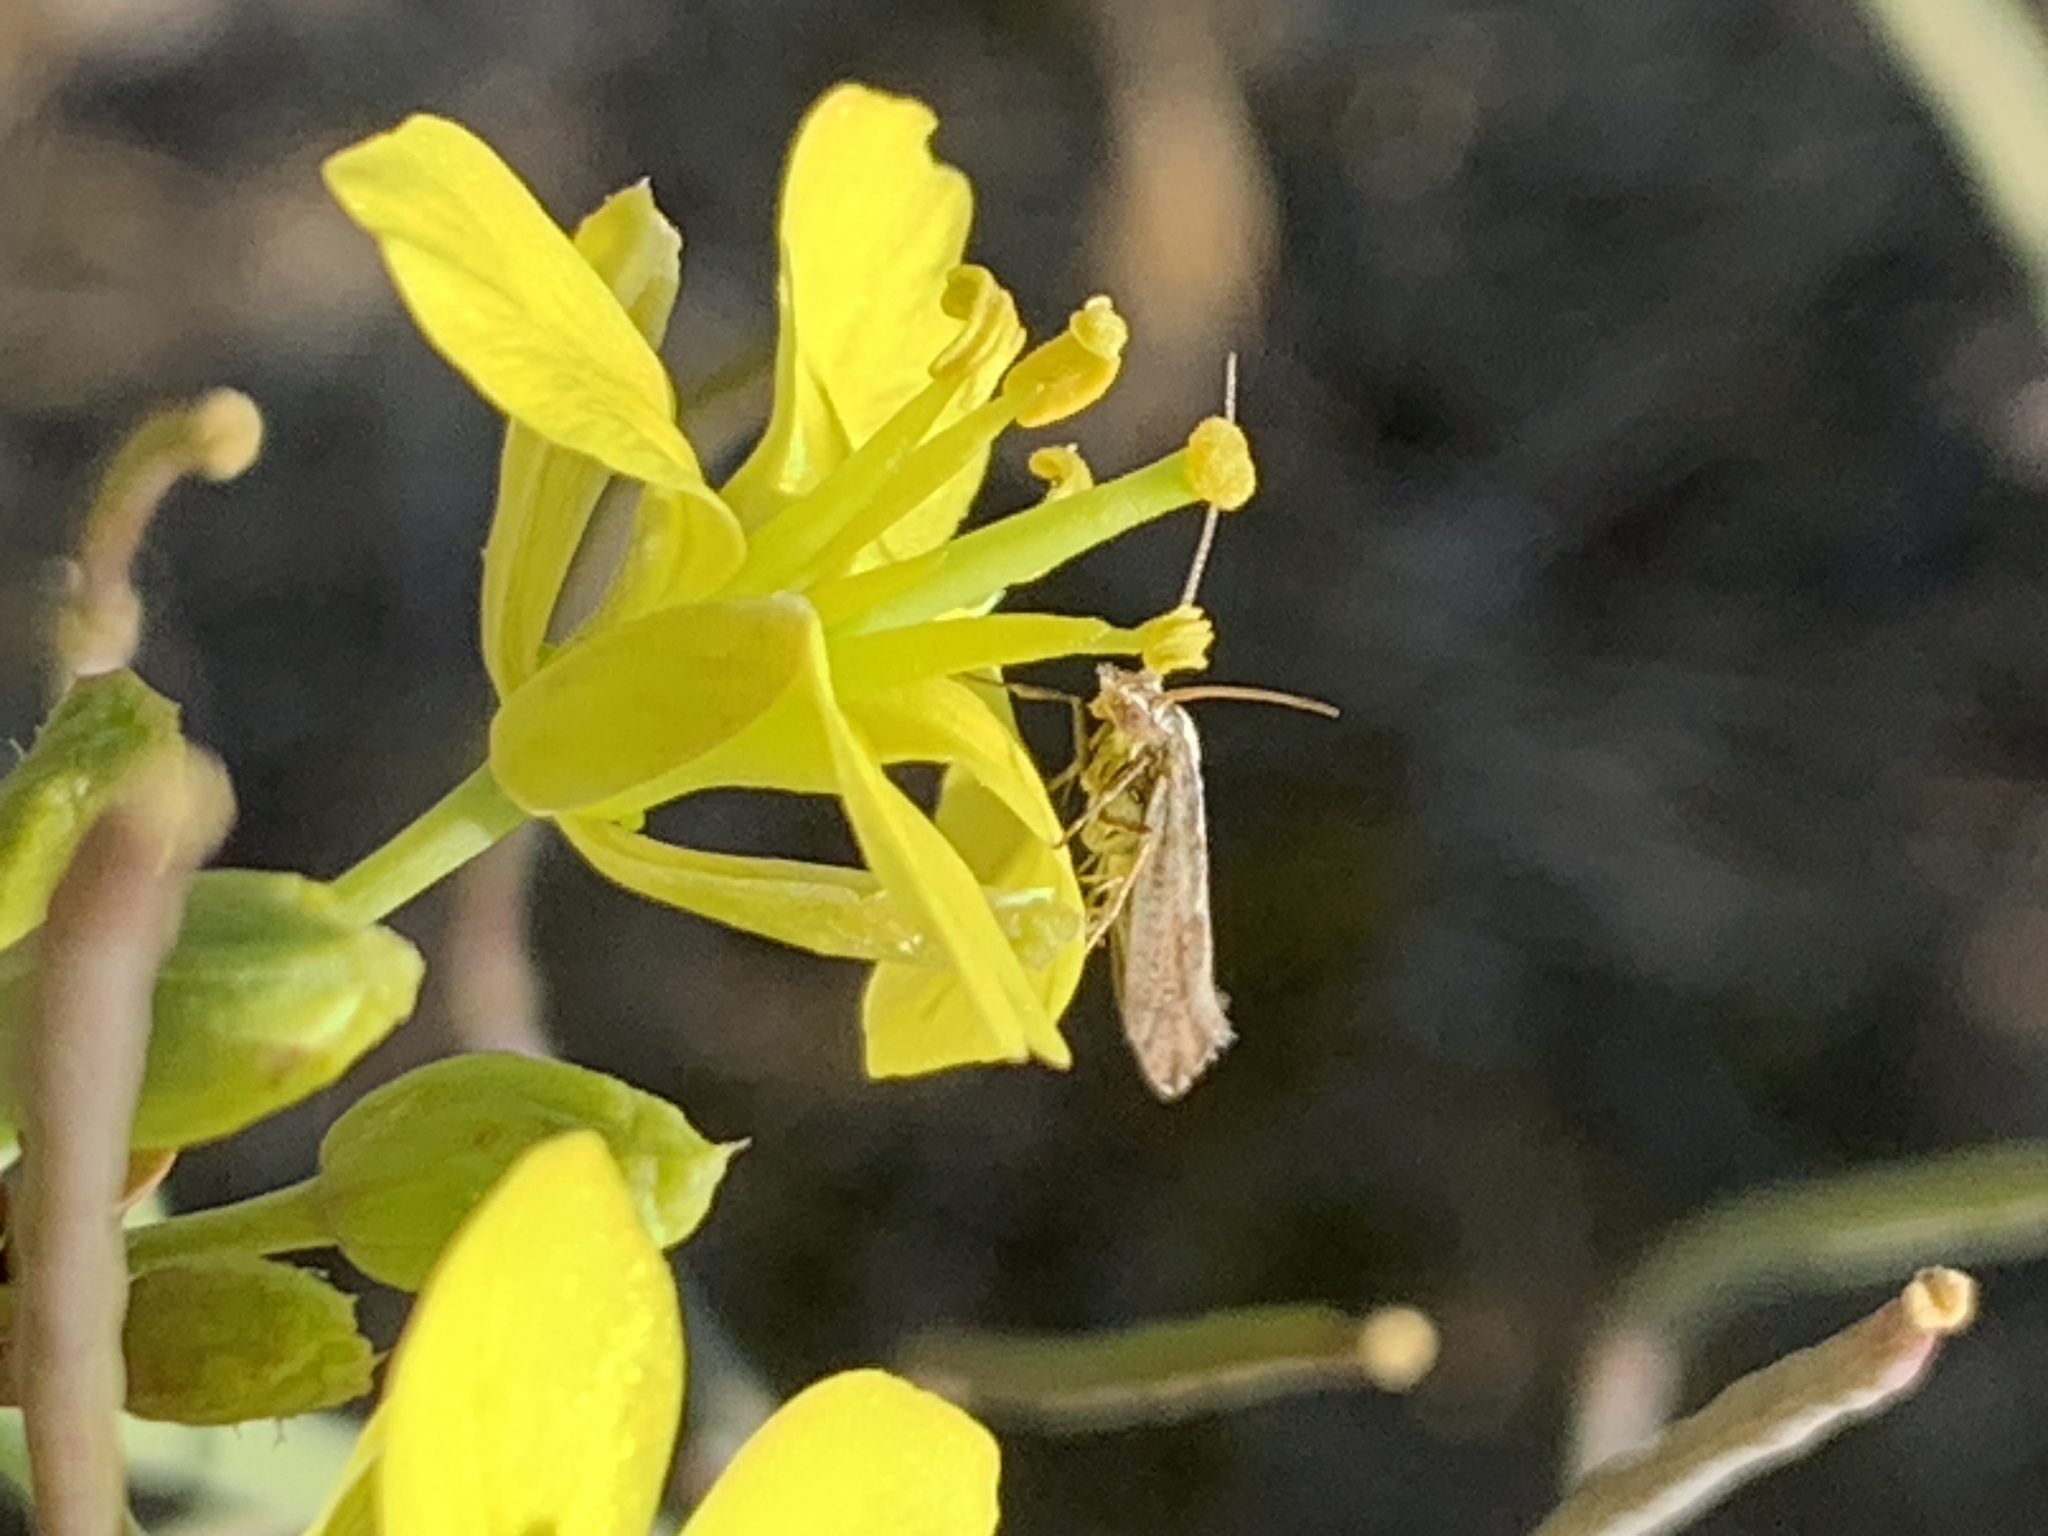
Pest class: diamondback_moth